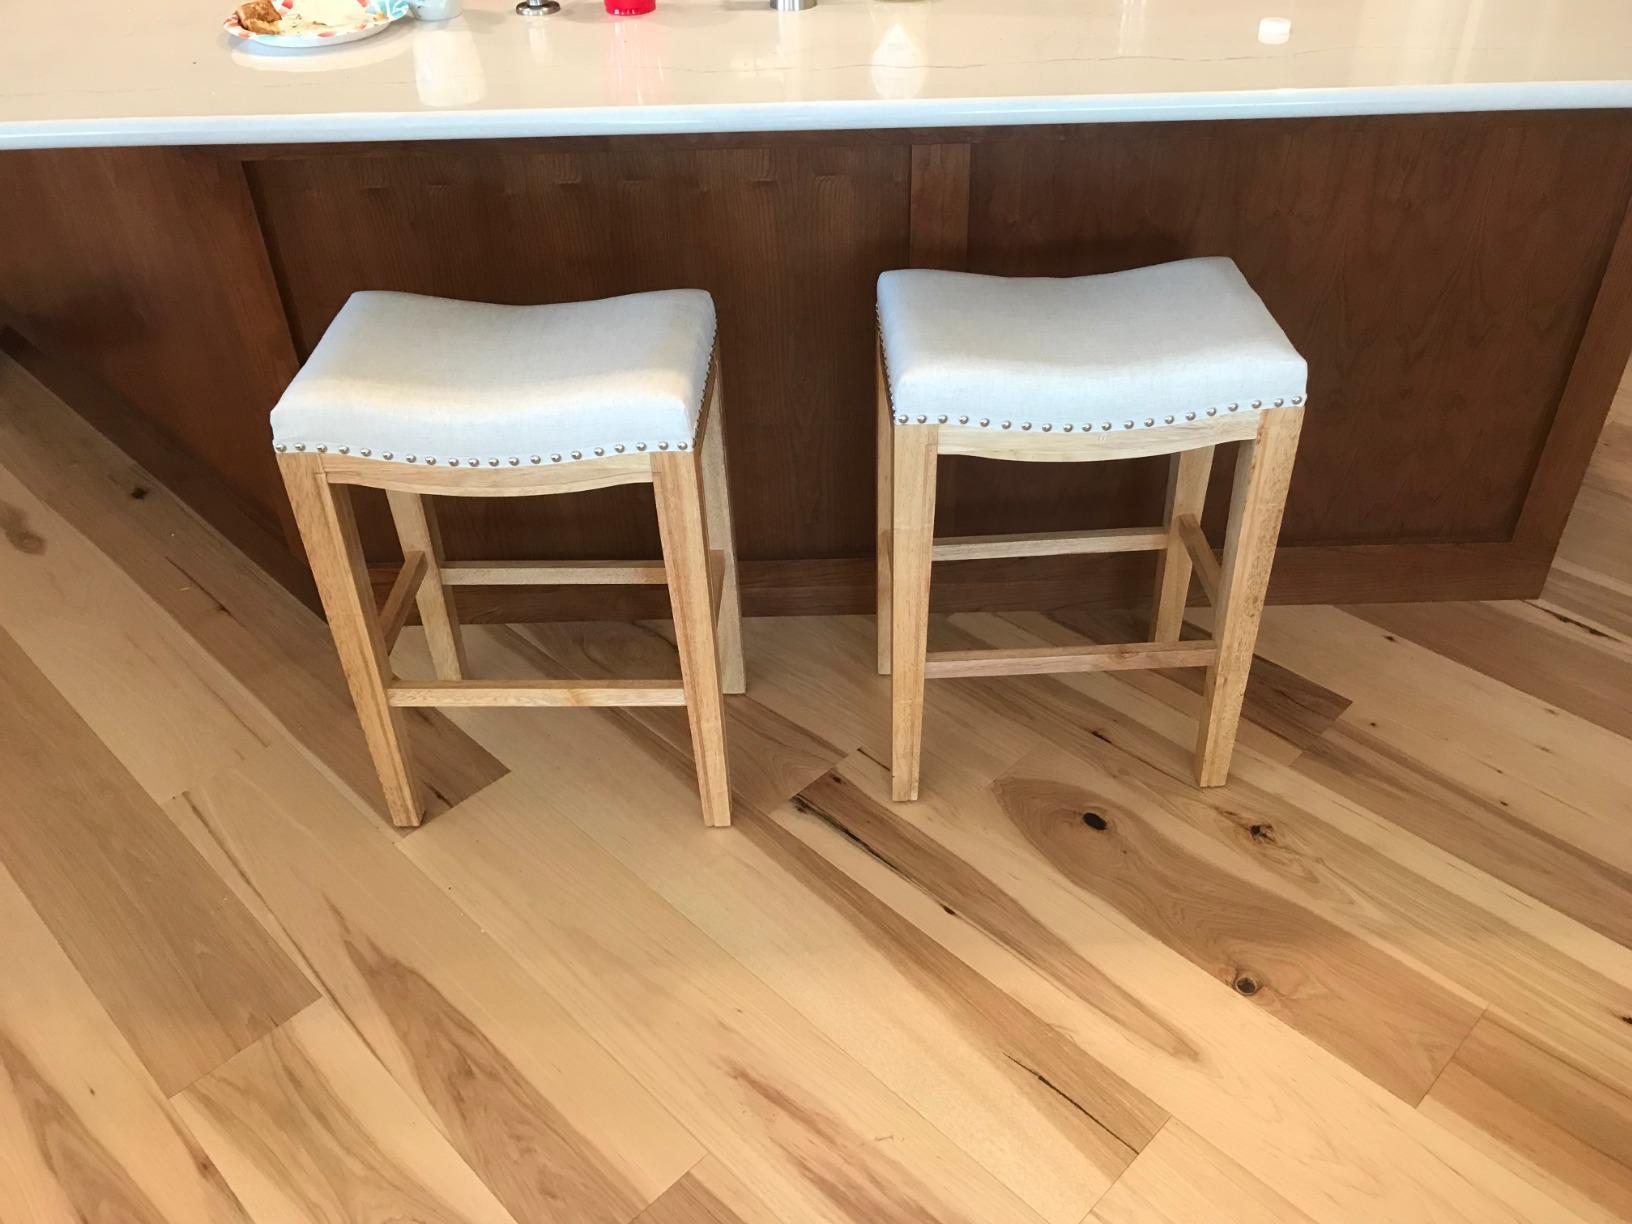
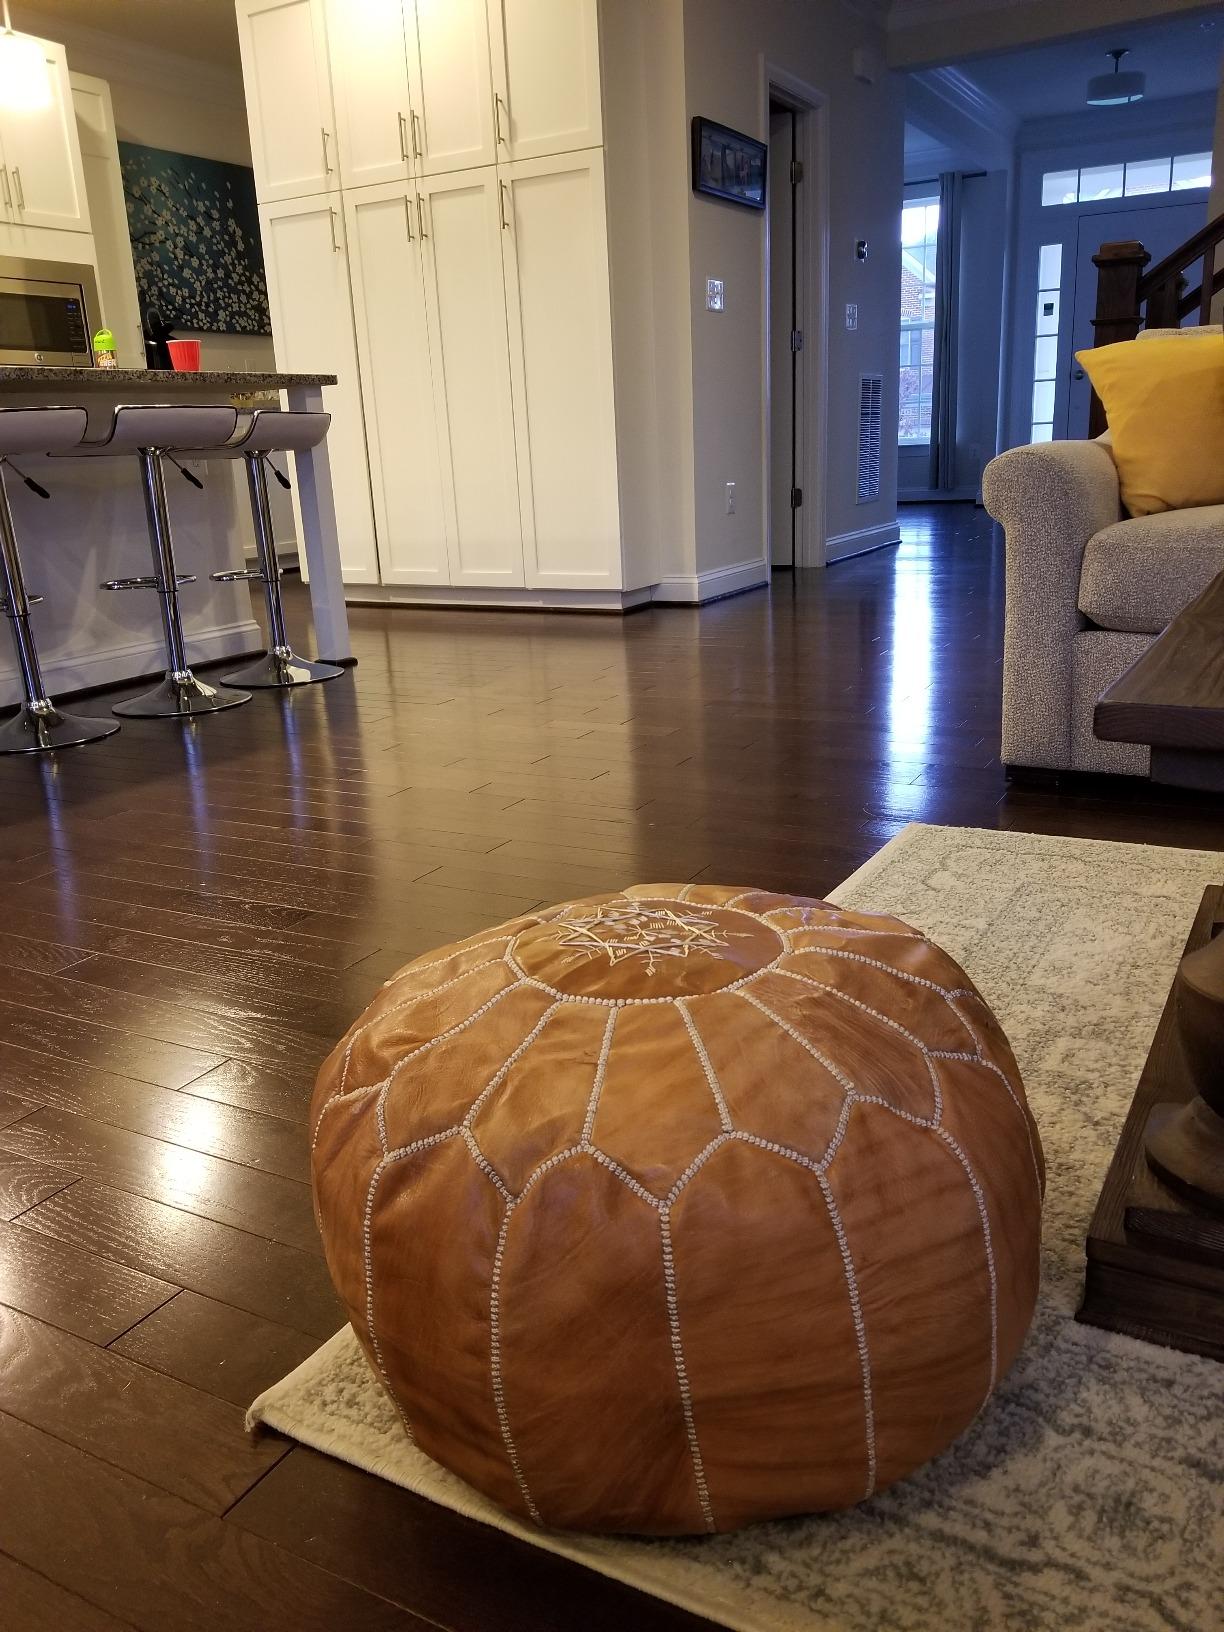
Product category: stool
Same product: no